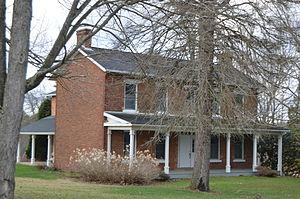
Union Township est un township situé à l'ouest du comté de Jefferson, en Pennsylvanie, aux États-Unis. En 2010, il comptait une population de 855 habitants.